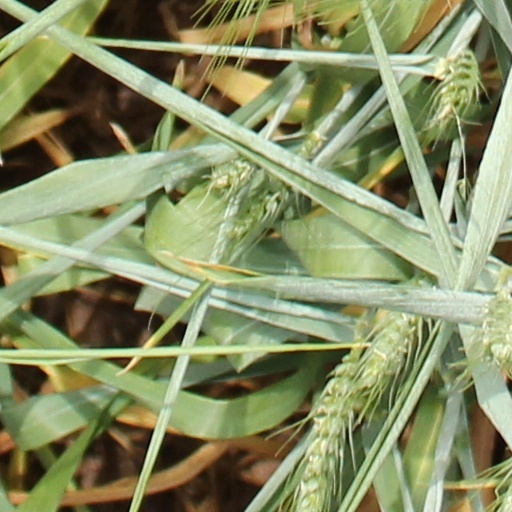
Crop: wheat